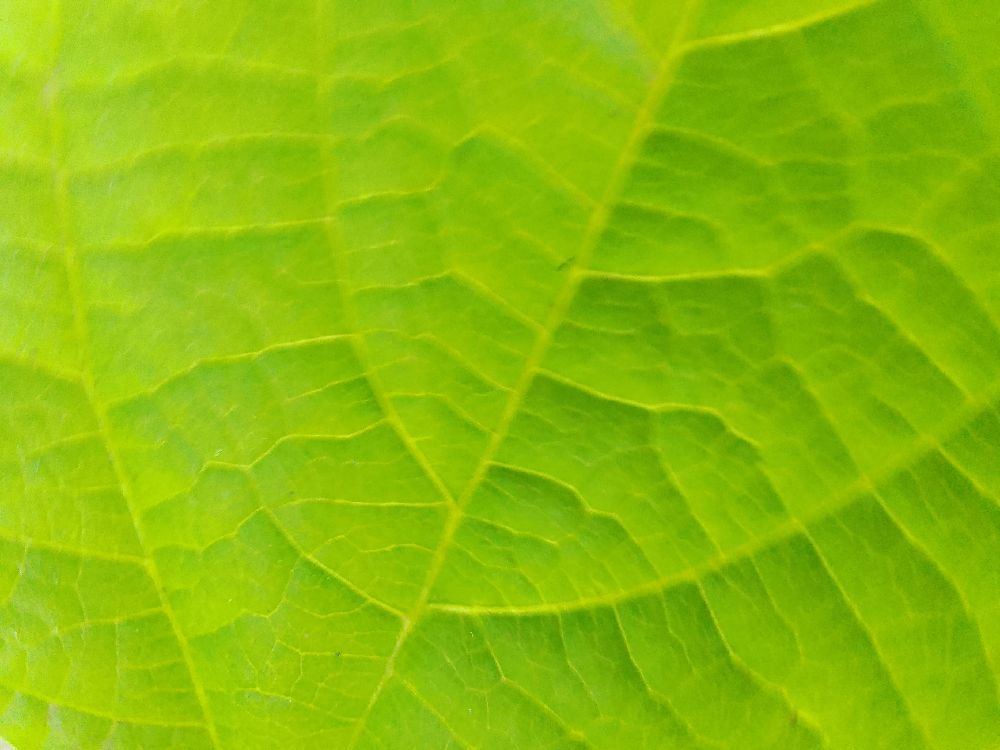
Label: healthy